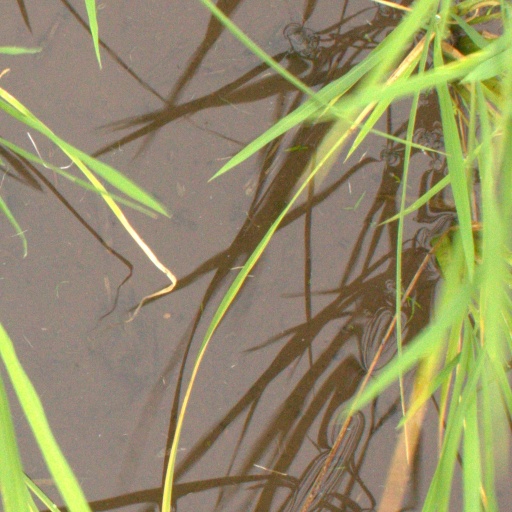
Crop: rice